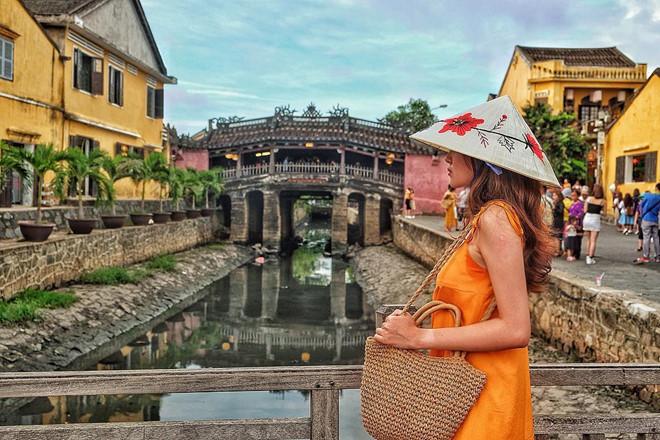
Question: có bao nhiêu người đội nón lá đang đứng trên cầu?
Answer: một người